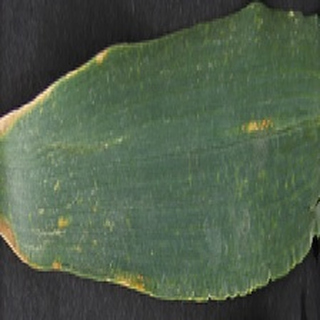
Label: wheat_yellow_rust